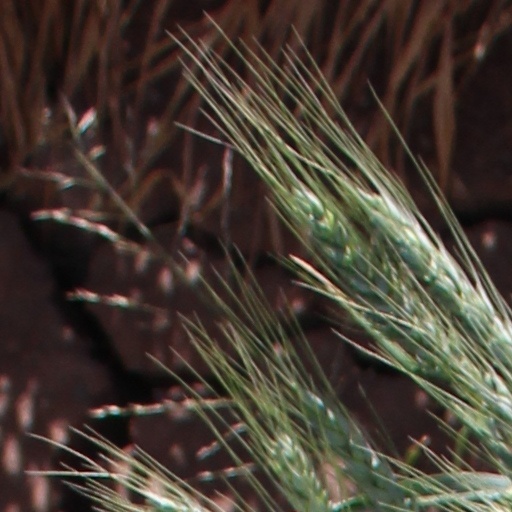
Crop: wheat